Marconi Company

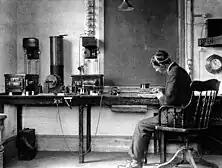

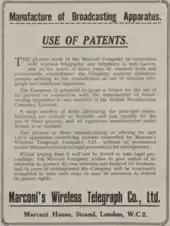
Marconi advertisement from the 26 October 1923 issue of "The Radio Times", threatening prosecution for infringements of Marconi patents

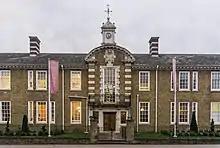
The New Street factory in 2018

Marconi's "Wireless Telegraph and Signal Company" was formed on 20 July 1897 after a British patent for wireless technology was granted on 2 July that year. The company opened the world's first radio factory on Hall Street in Chelmsford northeast of London in 1898 and was responsible for some of the most important advances in radio and television. These include: